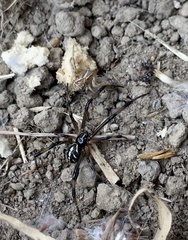
Species: Lactrodectus_hesperus